Citygarden

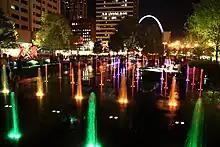
The 102 jets in Citygarden's spray plaza are colorfully illuminated at night.

On October 8, 2009, the chairman of the board of the Gateway Foundation was given the St. Louis Award for his part in Citygarden's development. Upon receiving the award, Peter Fischer—whose parents launched the foundation in 1986—called for more public spaces similar to Citygarden. "If Citygarden's design really is world class, then it has set the standard for the development of the rest of the [Gateway Mall]. We want great and brilliant design for our public places," he said. The St. Louis Award recognizes a "resident of metropolitan St. Louis who, during the preceding year, has contributed the most outstanding service for its development."